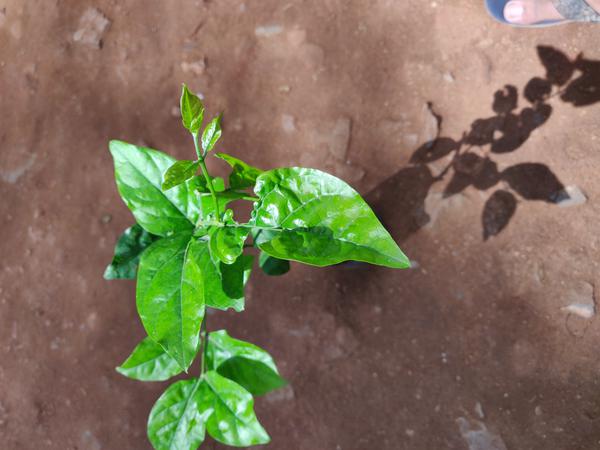
Plant: Jasmine